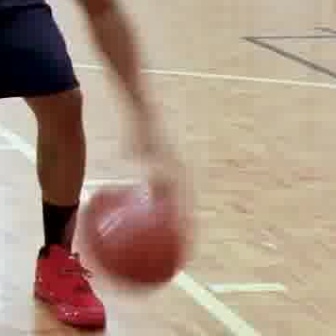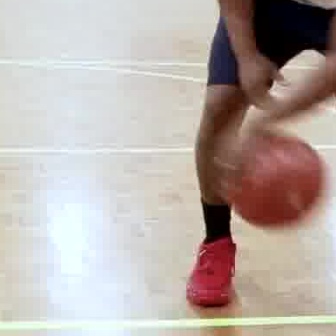
  Please identify the target specified by the bounding box [73,179,186,291] in the first image and locate it in the second image. Return the coordinates in [x_min,y_min,x_max,y_max] format.
Answer: [222,129,321,228]